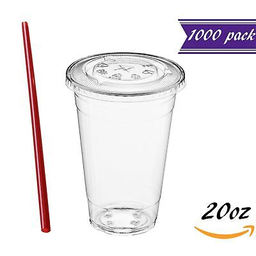
Label: plastic